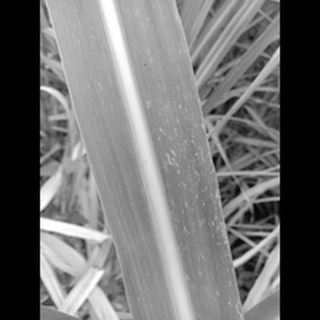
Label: sugarcane_mosaic